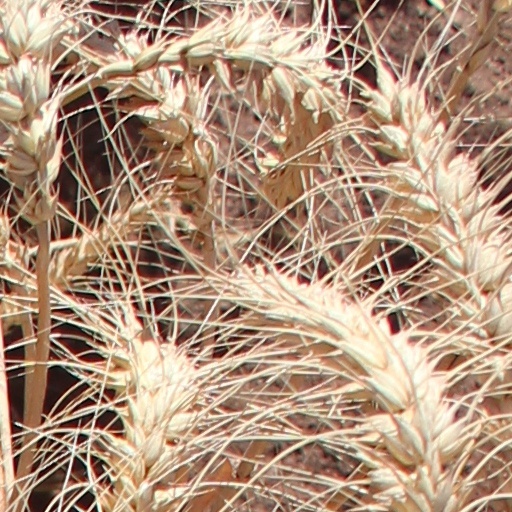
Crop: wheat